Toorbos

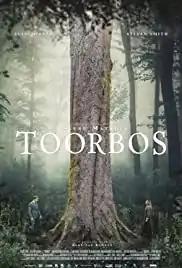
Film poster

Toorbos is a 2019 South African drama film directed by Rene van Rooyen about a young woman's conflict between her ideals and those of her husband.